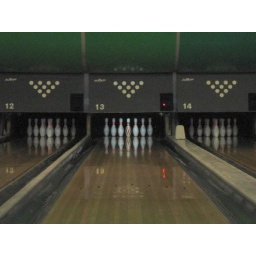
bowl a strike when the striped pin is in front, and win a free game.and i won!!!